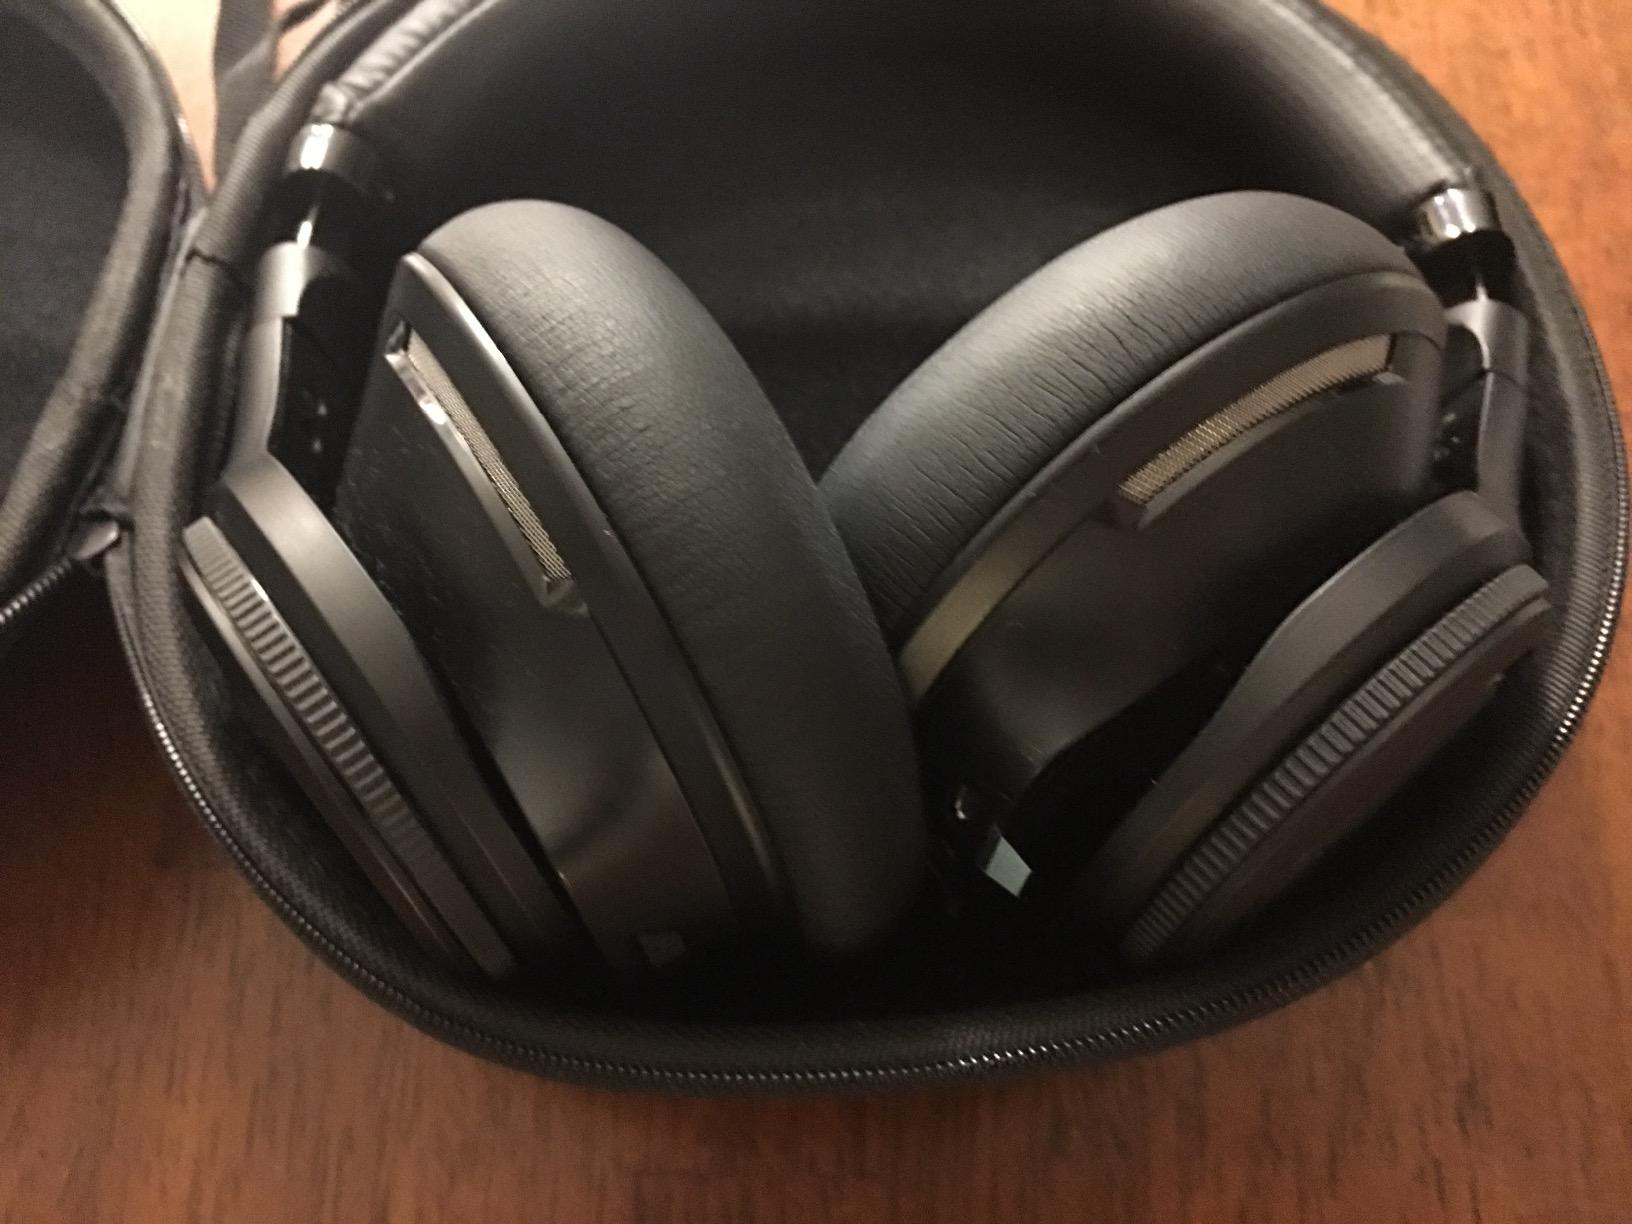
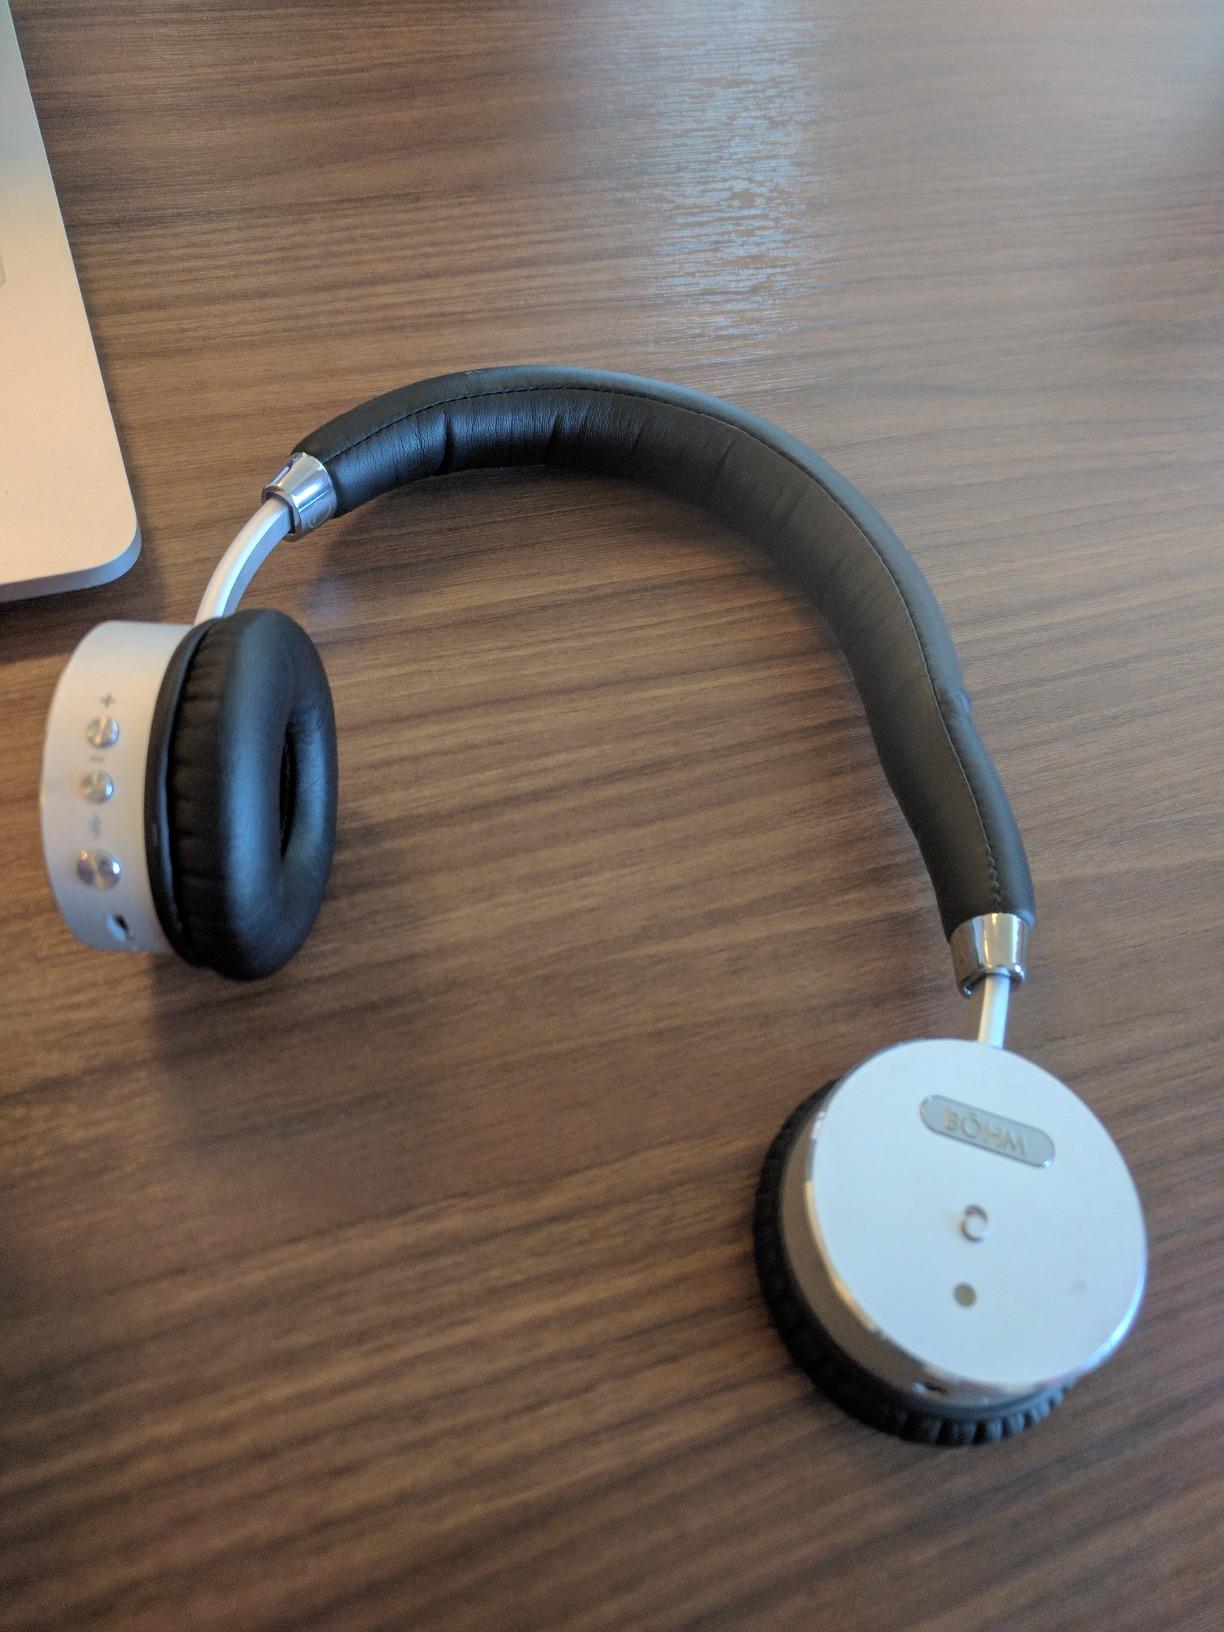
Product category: headphones
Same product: no